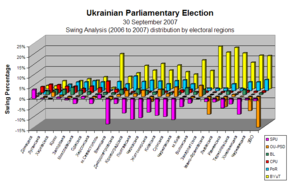
Les élections législatives ukrainiennes de 2007 ont lieu le 30 septembre 2007.